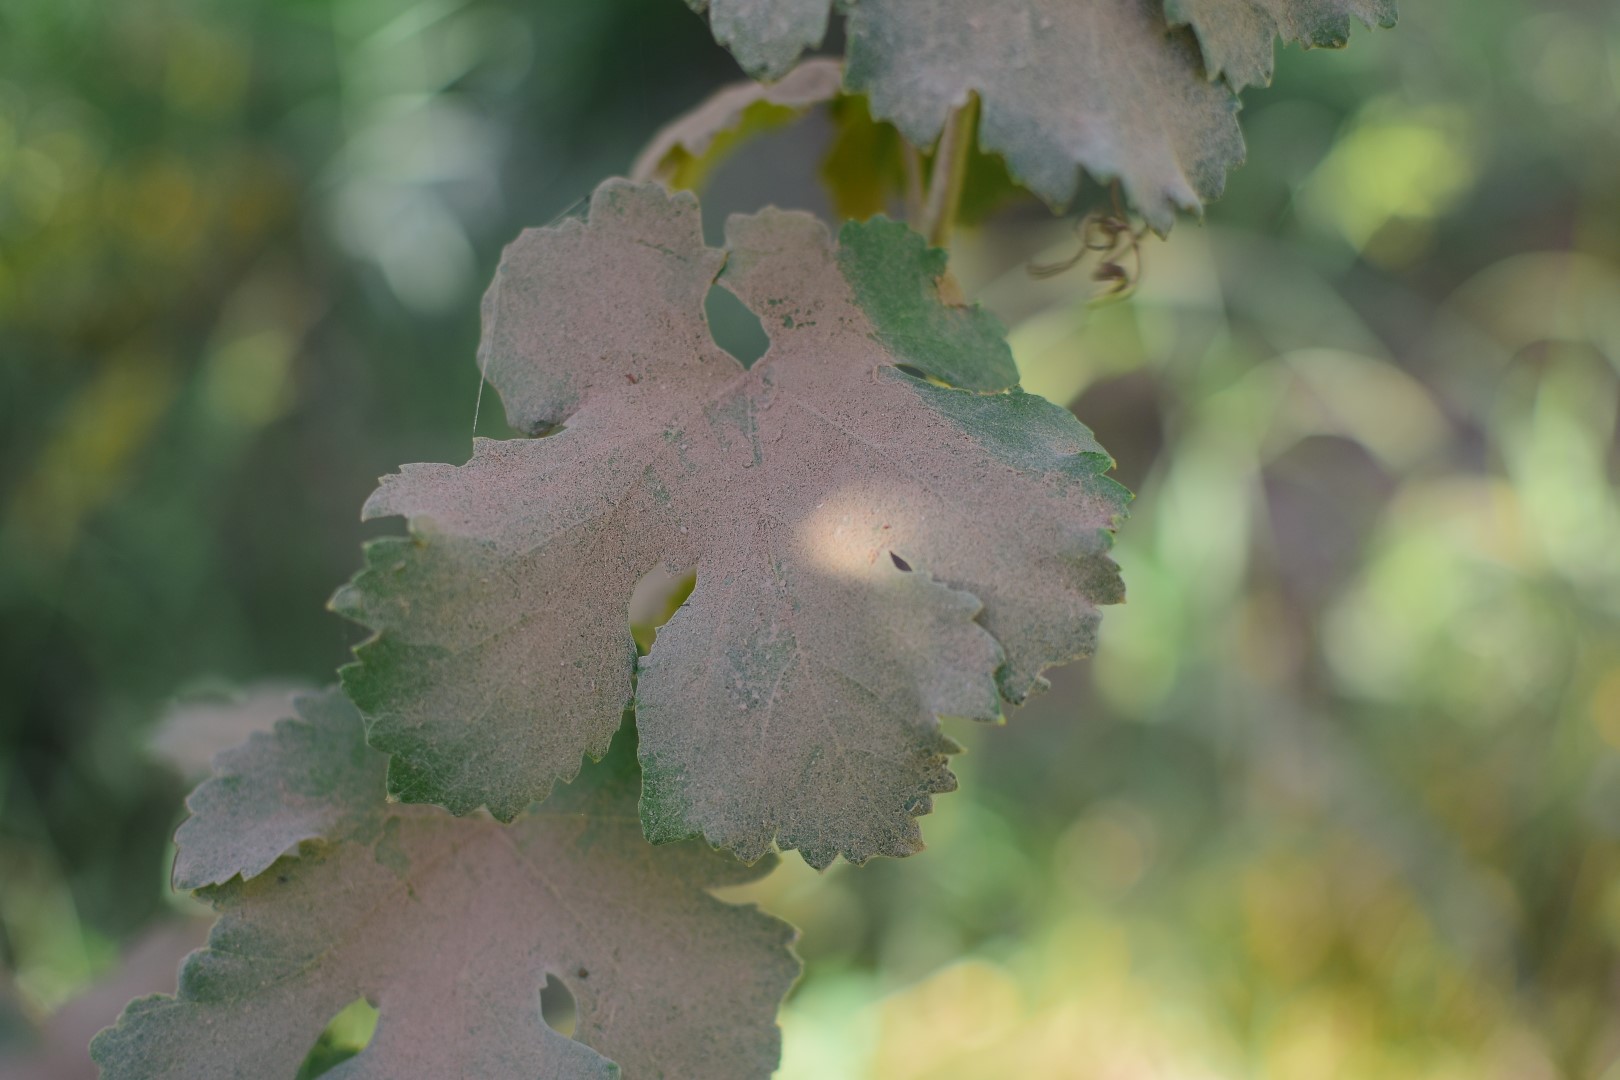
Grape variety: Deas Al-Annz